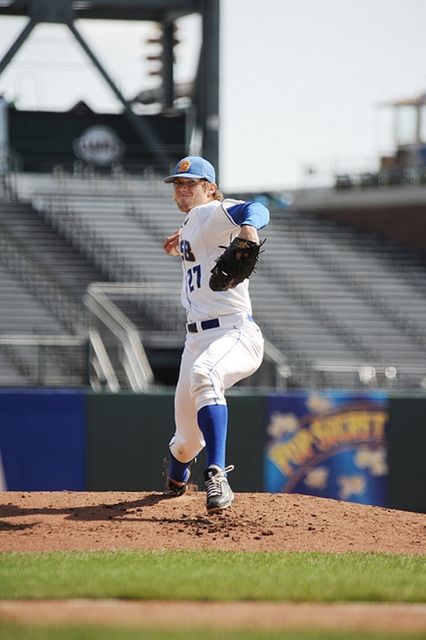
cầu thủ bóng chày đứng trong tư thế chuẩn bị ném bóng